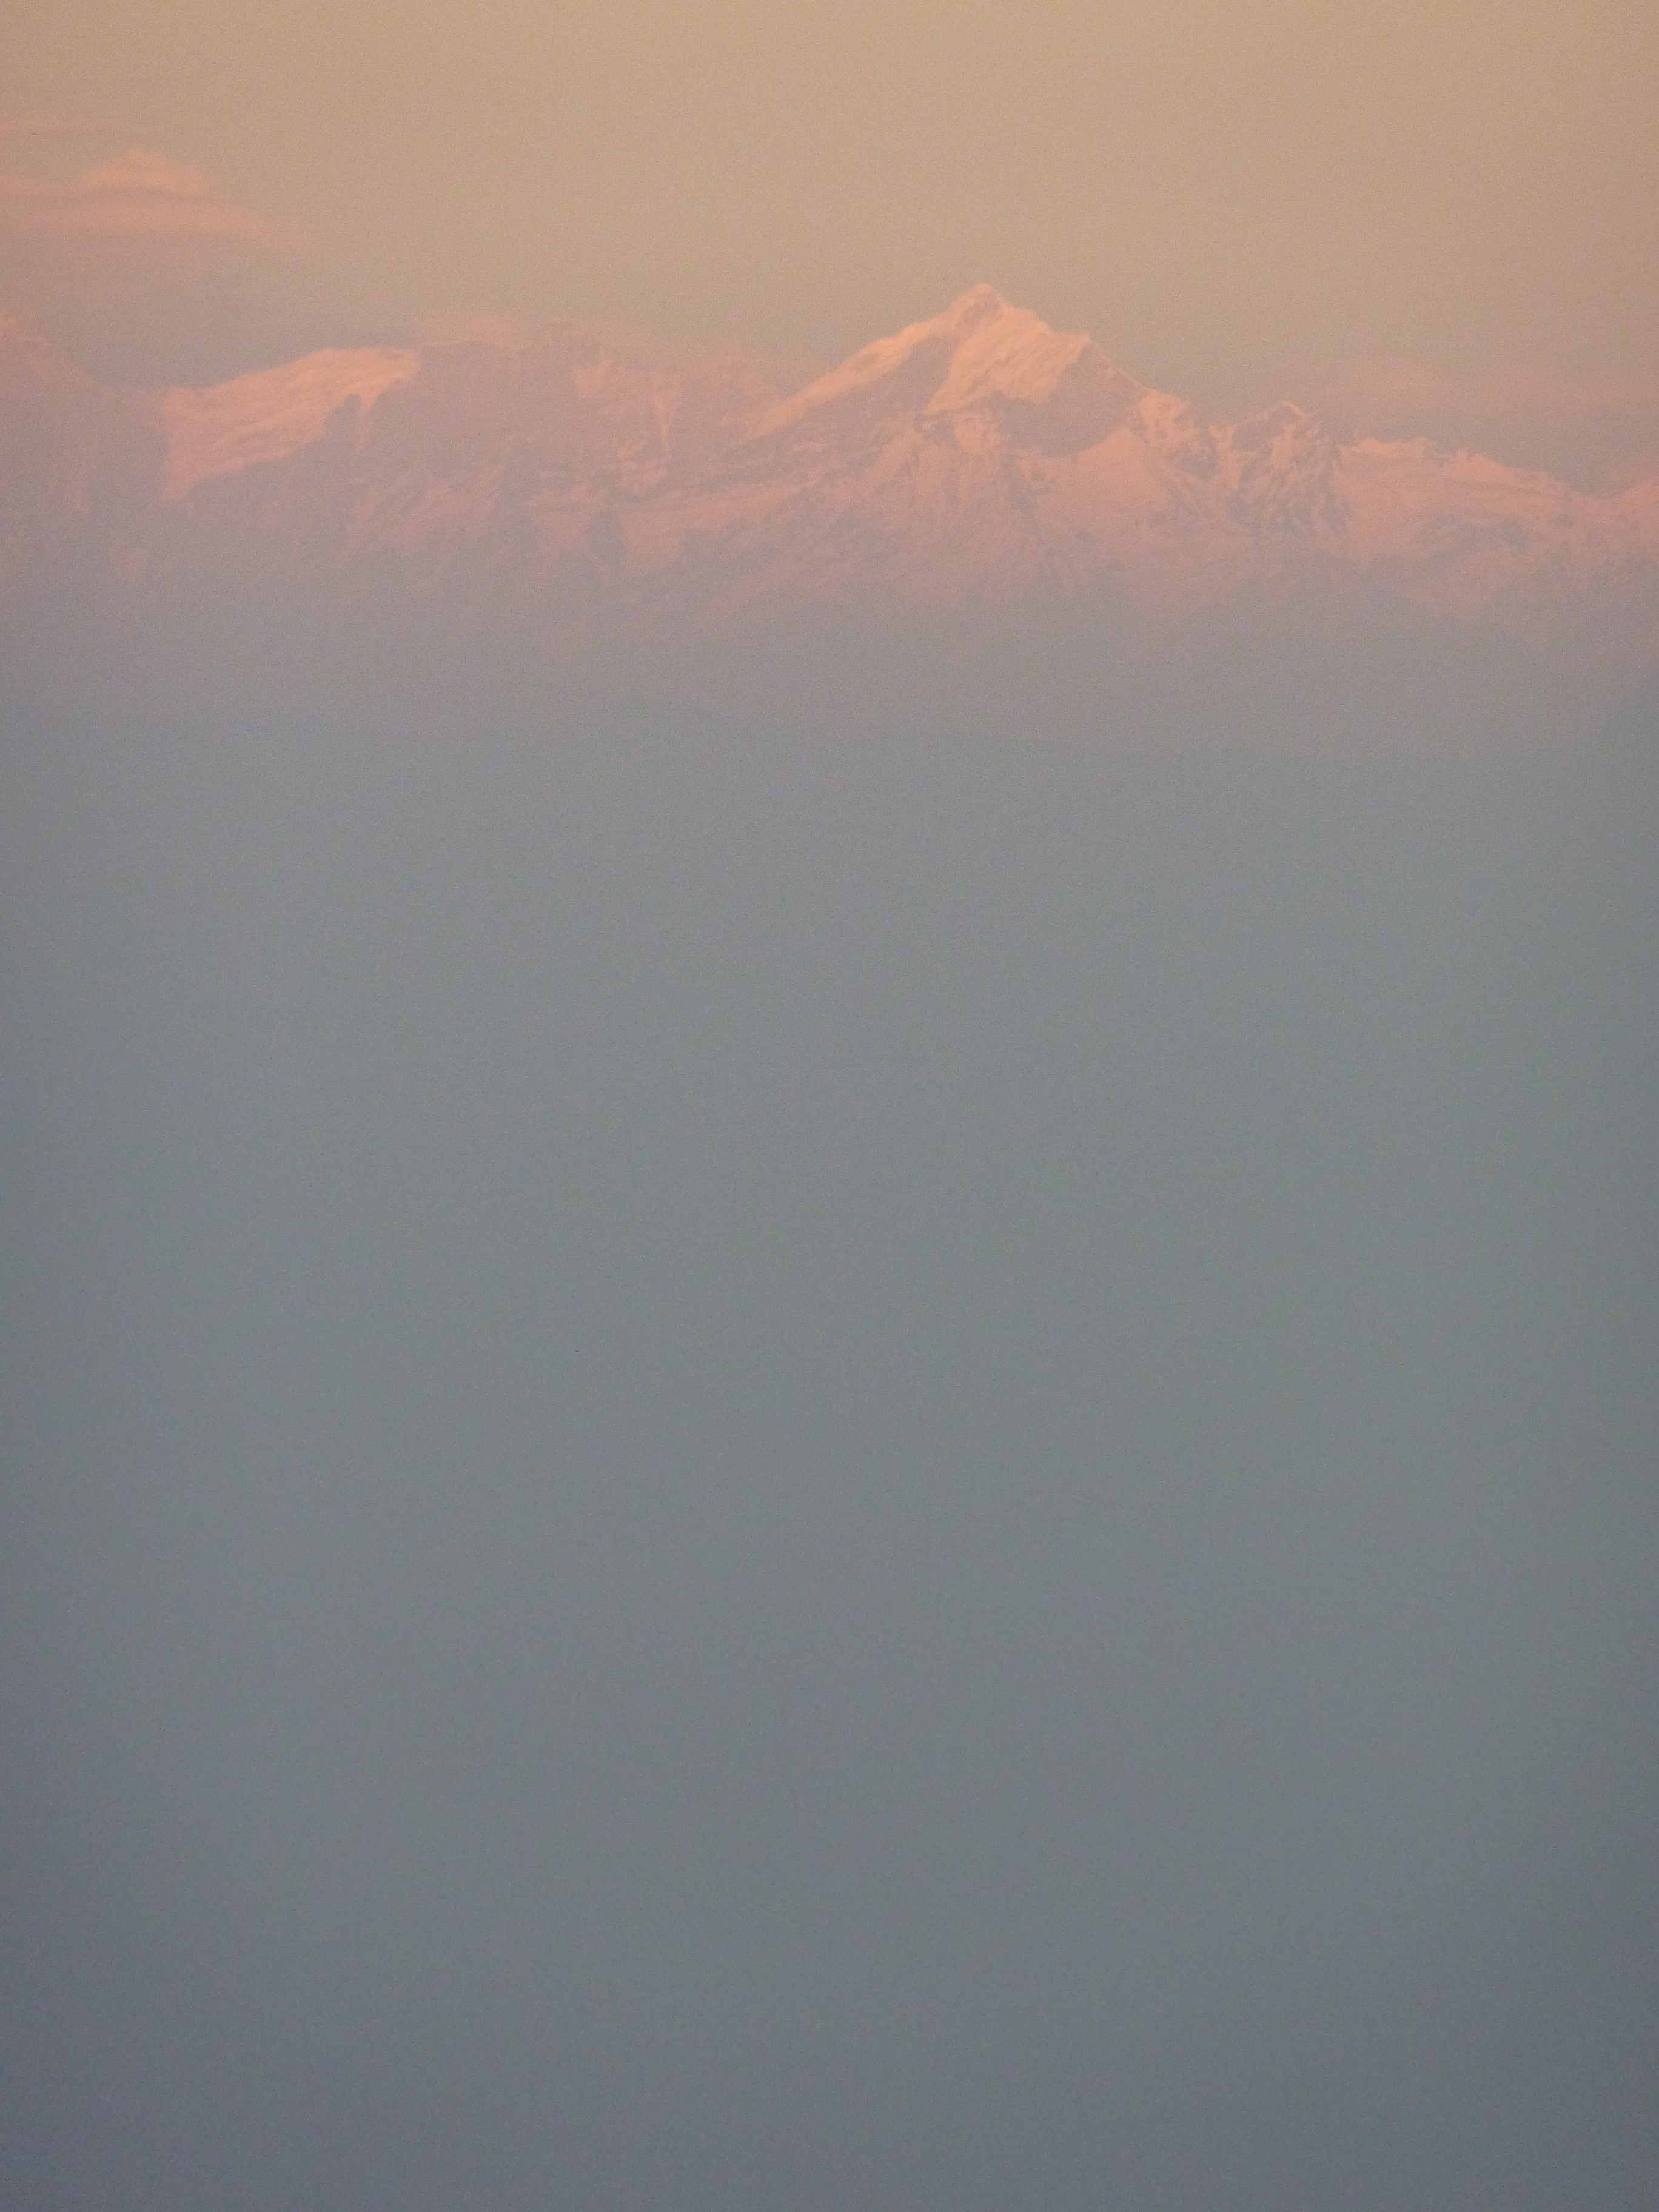
landscape, nature, outdoor, horizon, wilderness, mountain, cloud, sky, fog, sunrise, sunset, mist, sunlight, morning, dawn, atmosphere, land, dusk, wild, environment, scenic, natural, scenery, weather, haze, india, himalaya, meteorological phenomenon, atmospheric phenomenon, atmosphere of earth